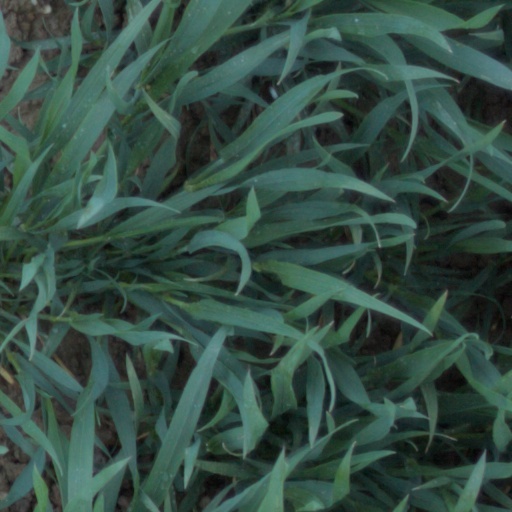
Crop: wheat